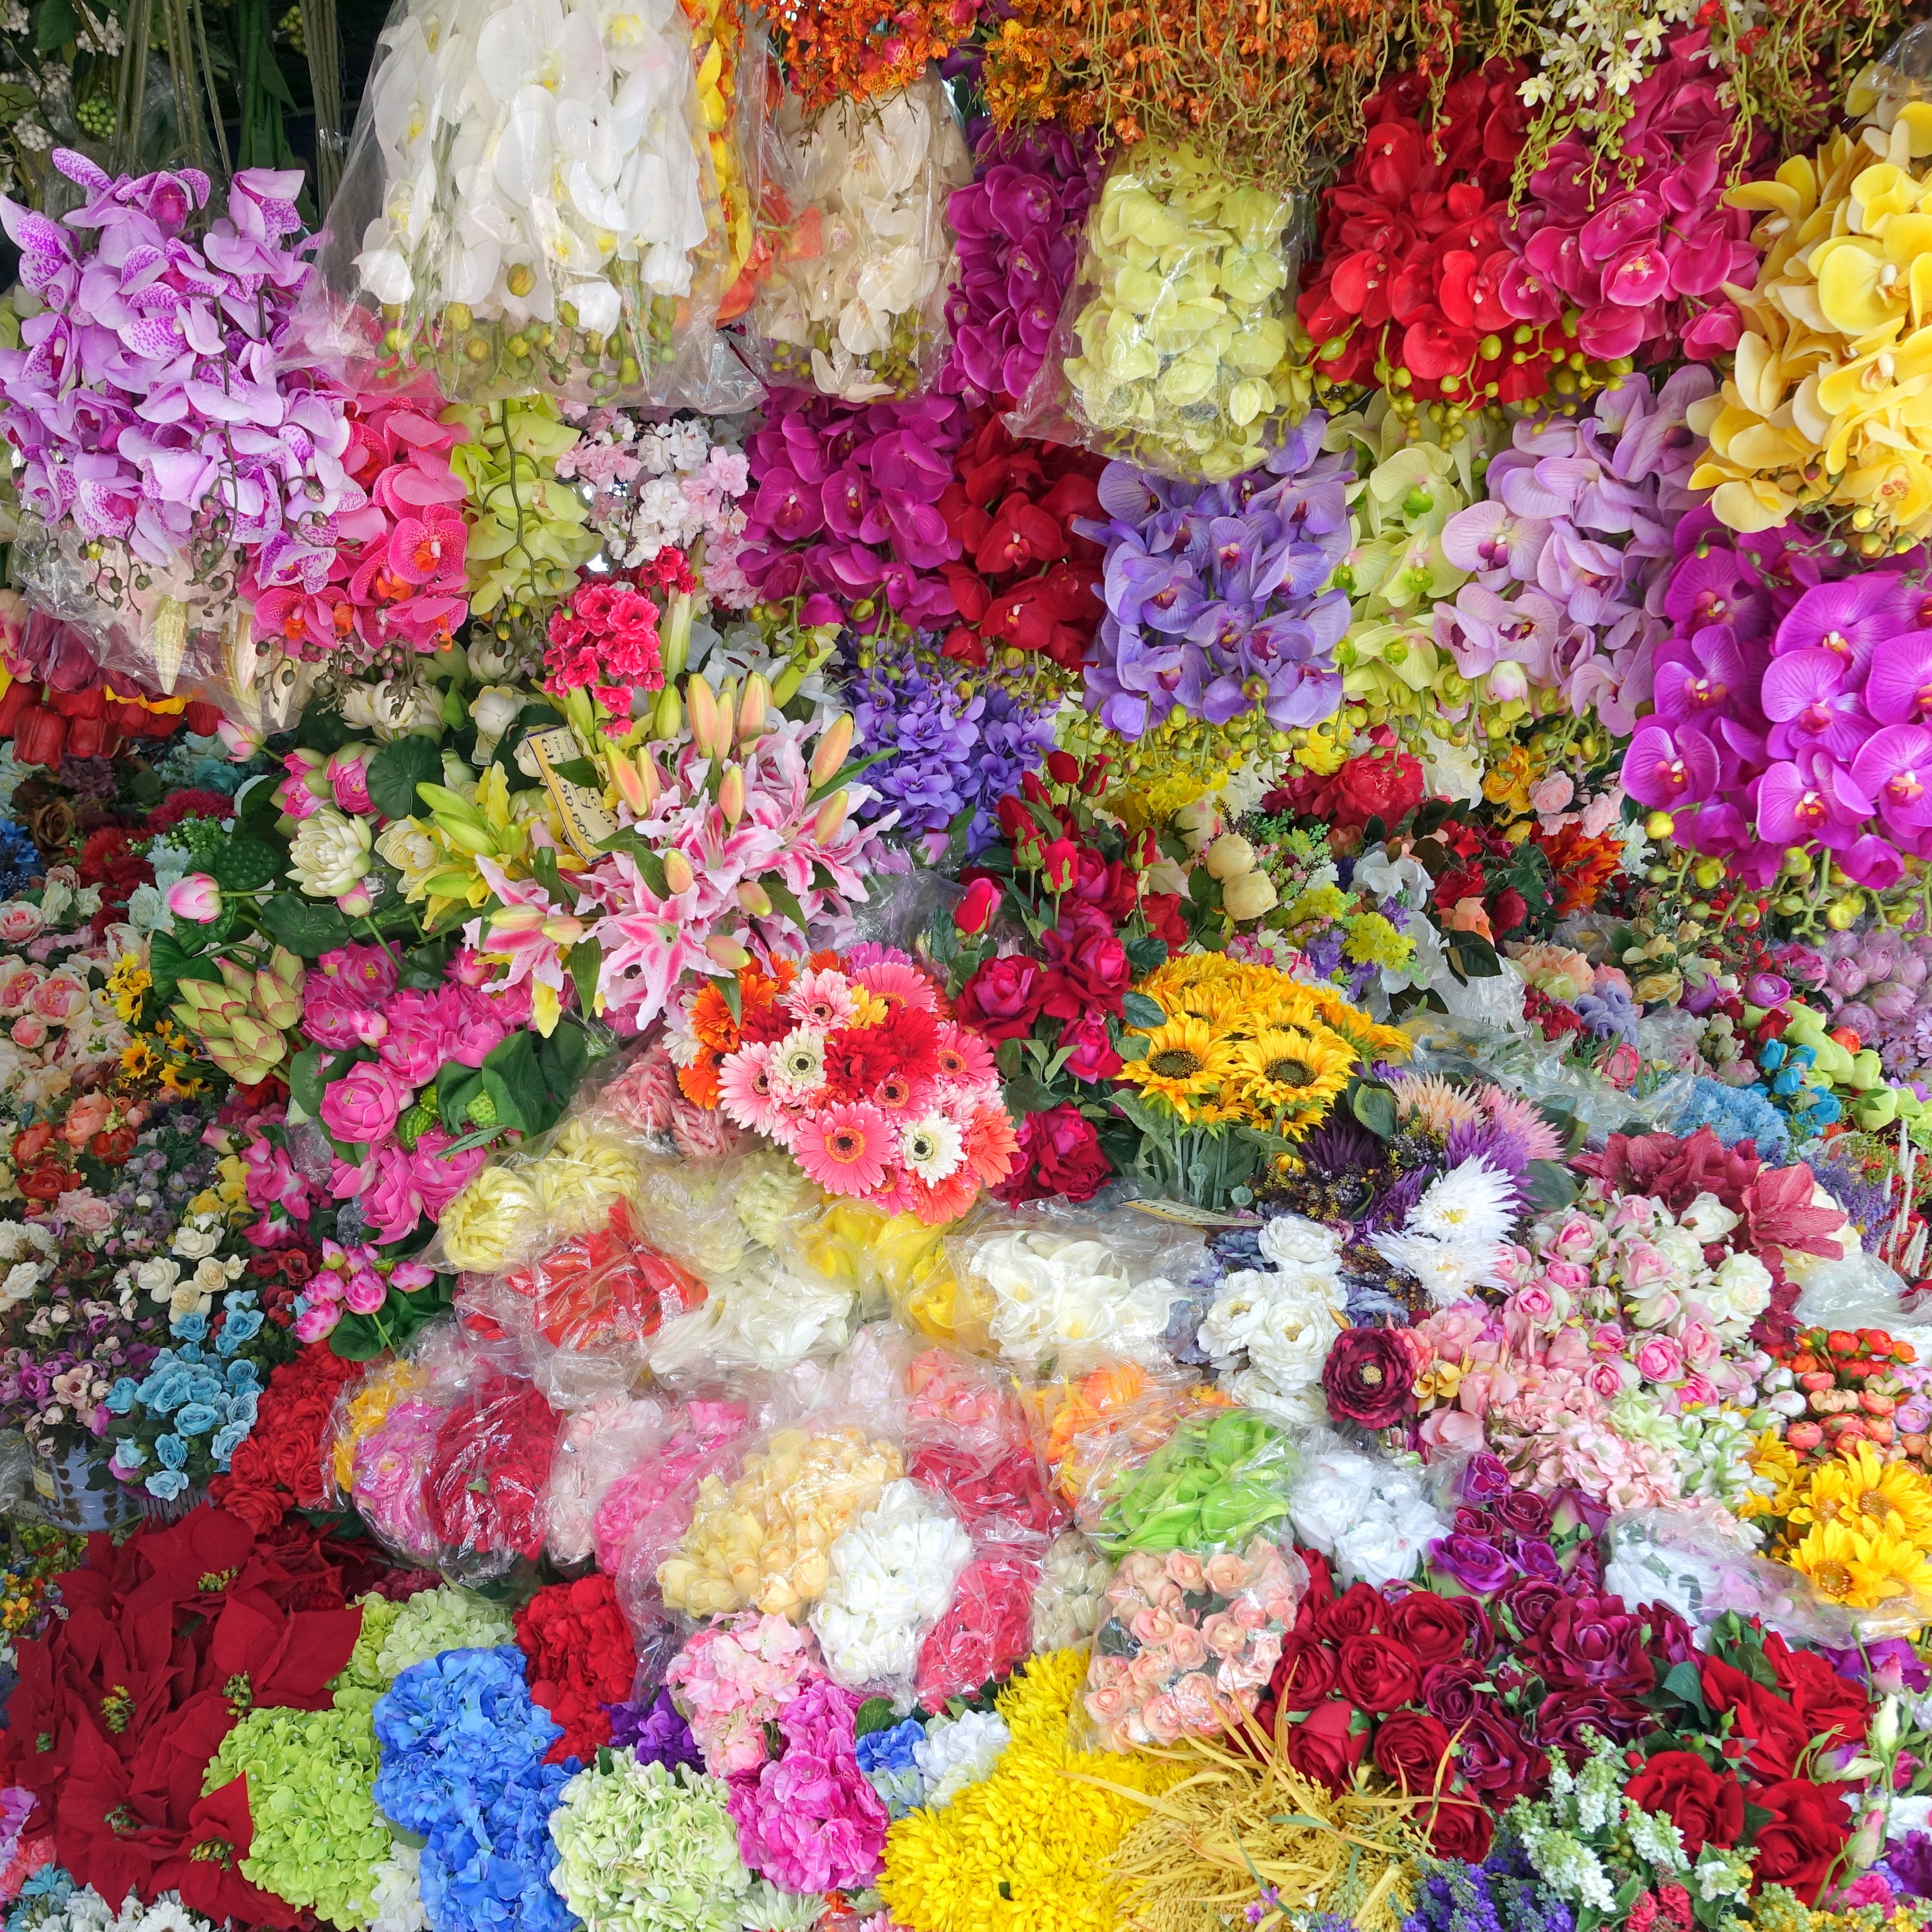
plant, flower, petal, bloom, floral, pattern, colourful, color, autumn, flora, painting, wildflower, flowers, art, background, sunflowers, daisies, wallpaper, gerbera, floristry, flower background, flowering plant, flower bouquet, gerbera daisy, flowers background, land plant, chrysanths